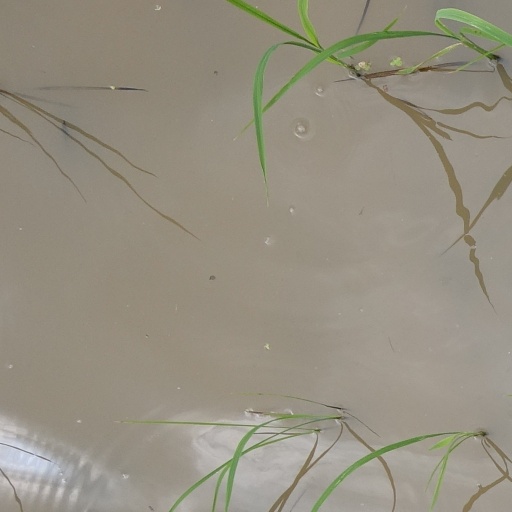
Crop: rice